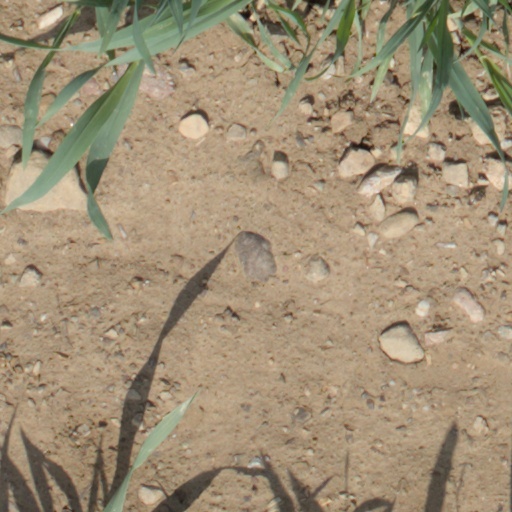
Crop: wheat